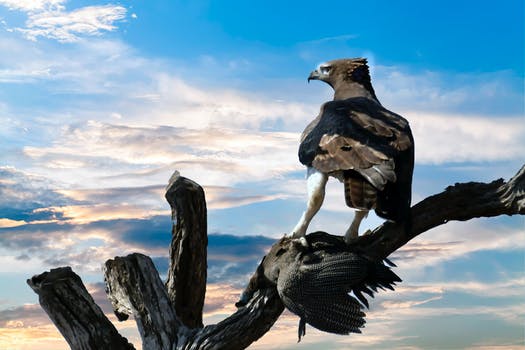
Label: No Watermark